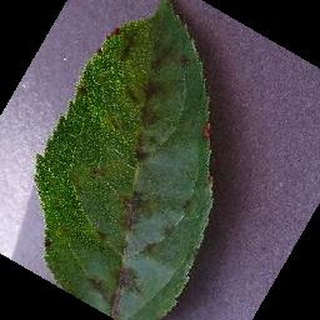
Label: apple_apple_scab